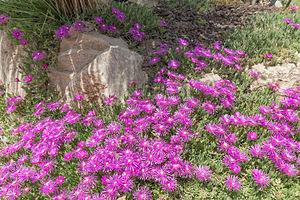
Delosperma cooperi (Délosperma rose) au jardin botanique de Lyon, France.
Delosperma N.E.Br. est un genre de plante de la famille des Aizoaceae.
Le Delosperma cooperi, aussi appelé Délosperme rose ou Pourpier de Cooper est une plante de la famille des Aizoaceae originaire d'Afrique du Sud.